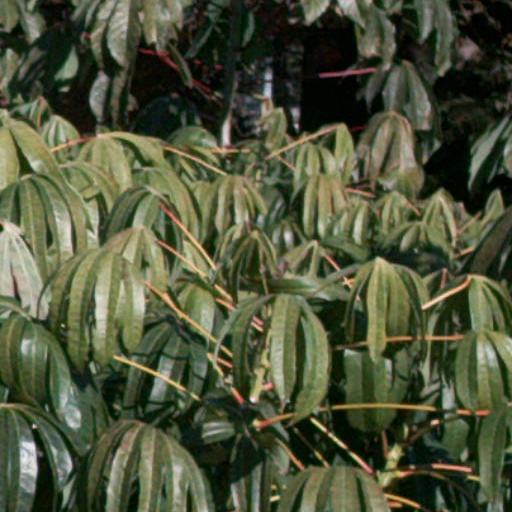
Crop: cassava